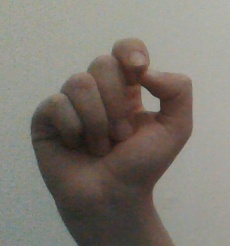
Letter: fa